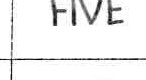
Label: five